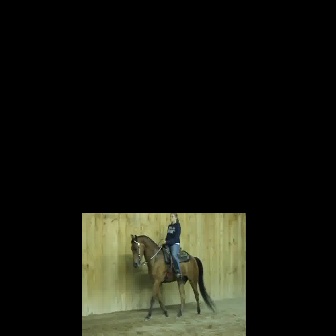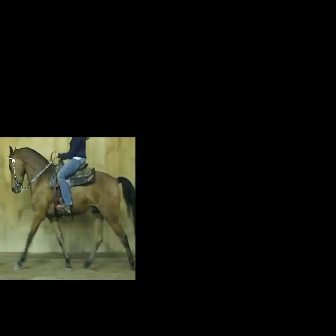
  Please identify the target specified by the bounding box [130,233,216,320] in the first image and locate it in the second image. Return the coordinates in [x_min,y_min,x_max,y_max] format.
Answer: [8,145,134,272]